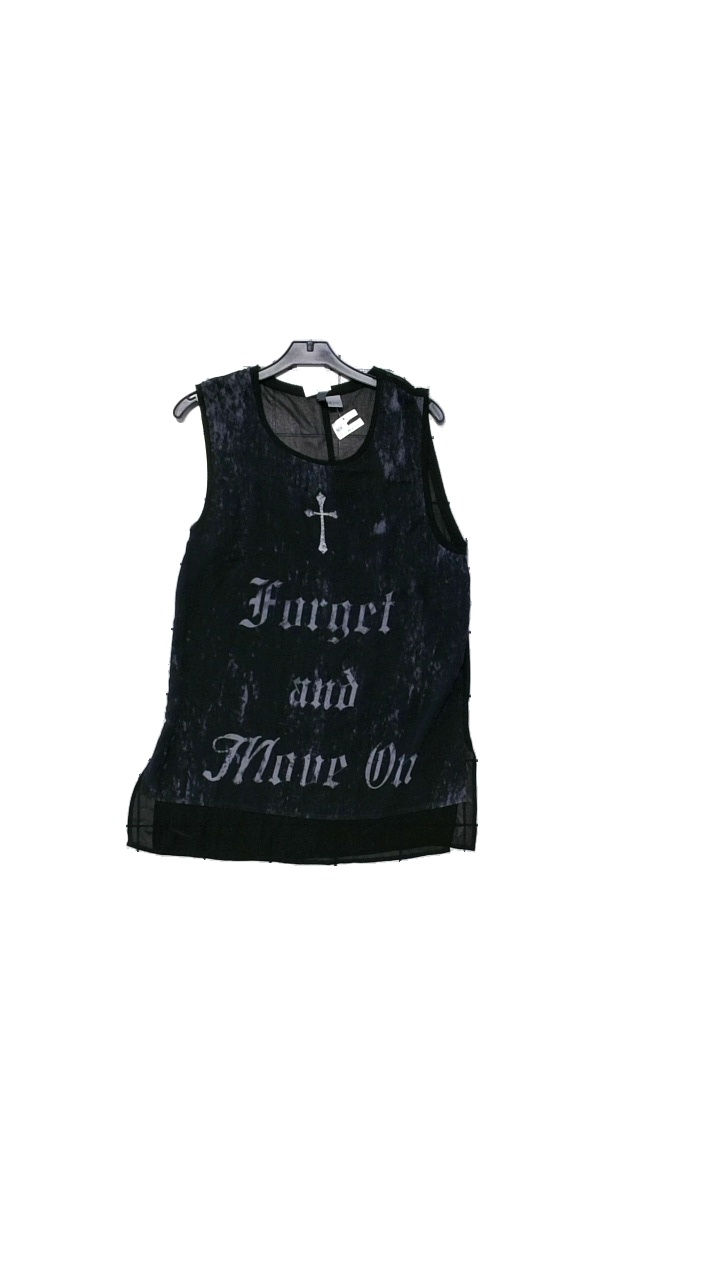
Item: Tank Top (Ladies)
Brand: H&m
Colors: Black
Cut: C-collar
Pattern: Other
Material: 100% polyester
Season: All
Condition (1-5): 4
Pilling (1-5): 4
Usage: Reuse
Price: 50-100